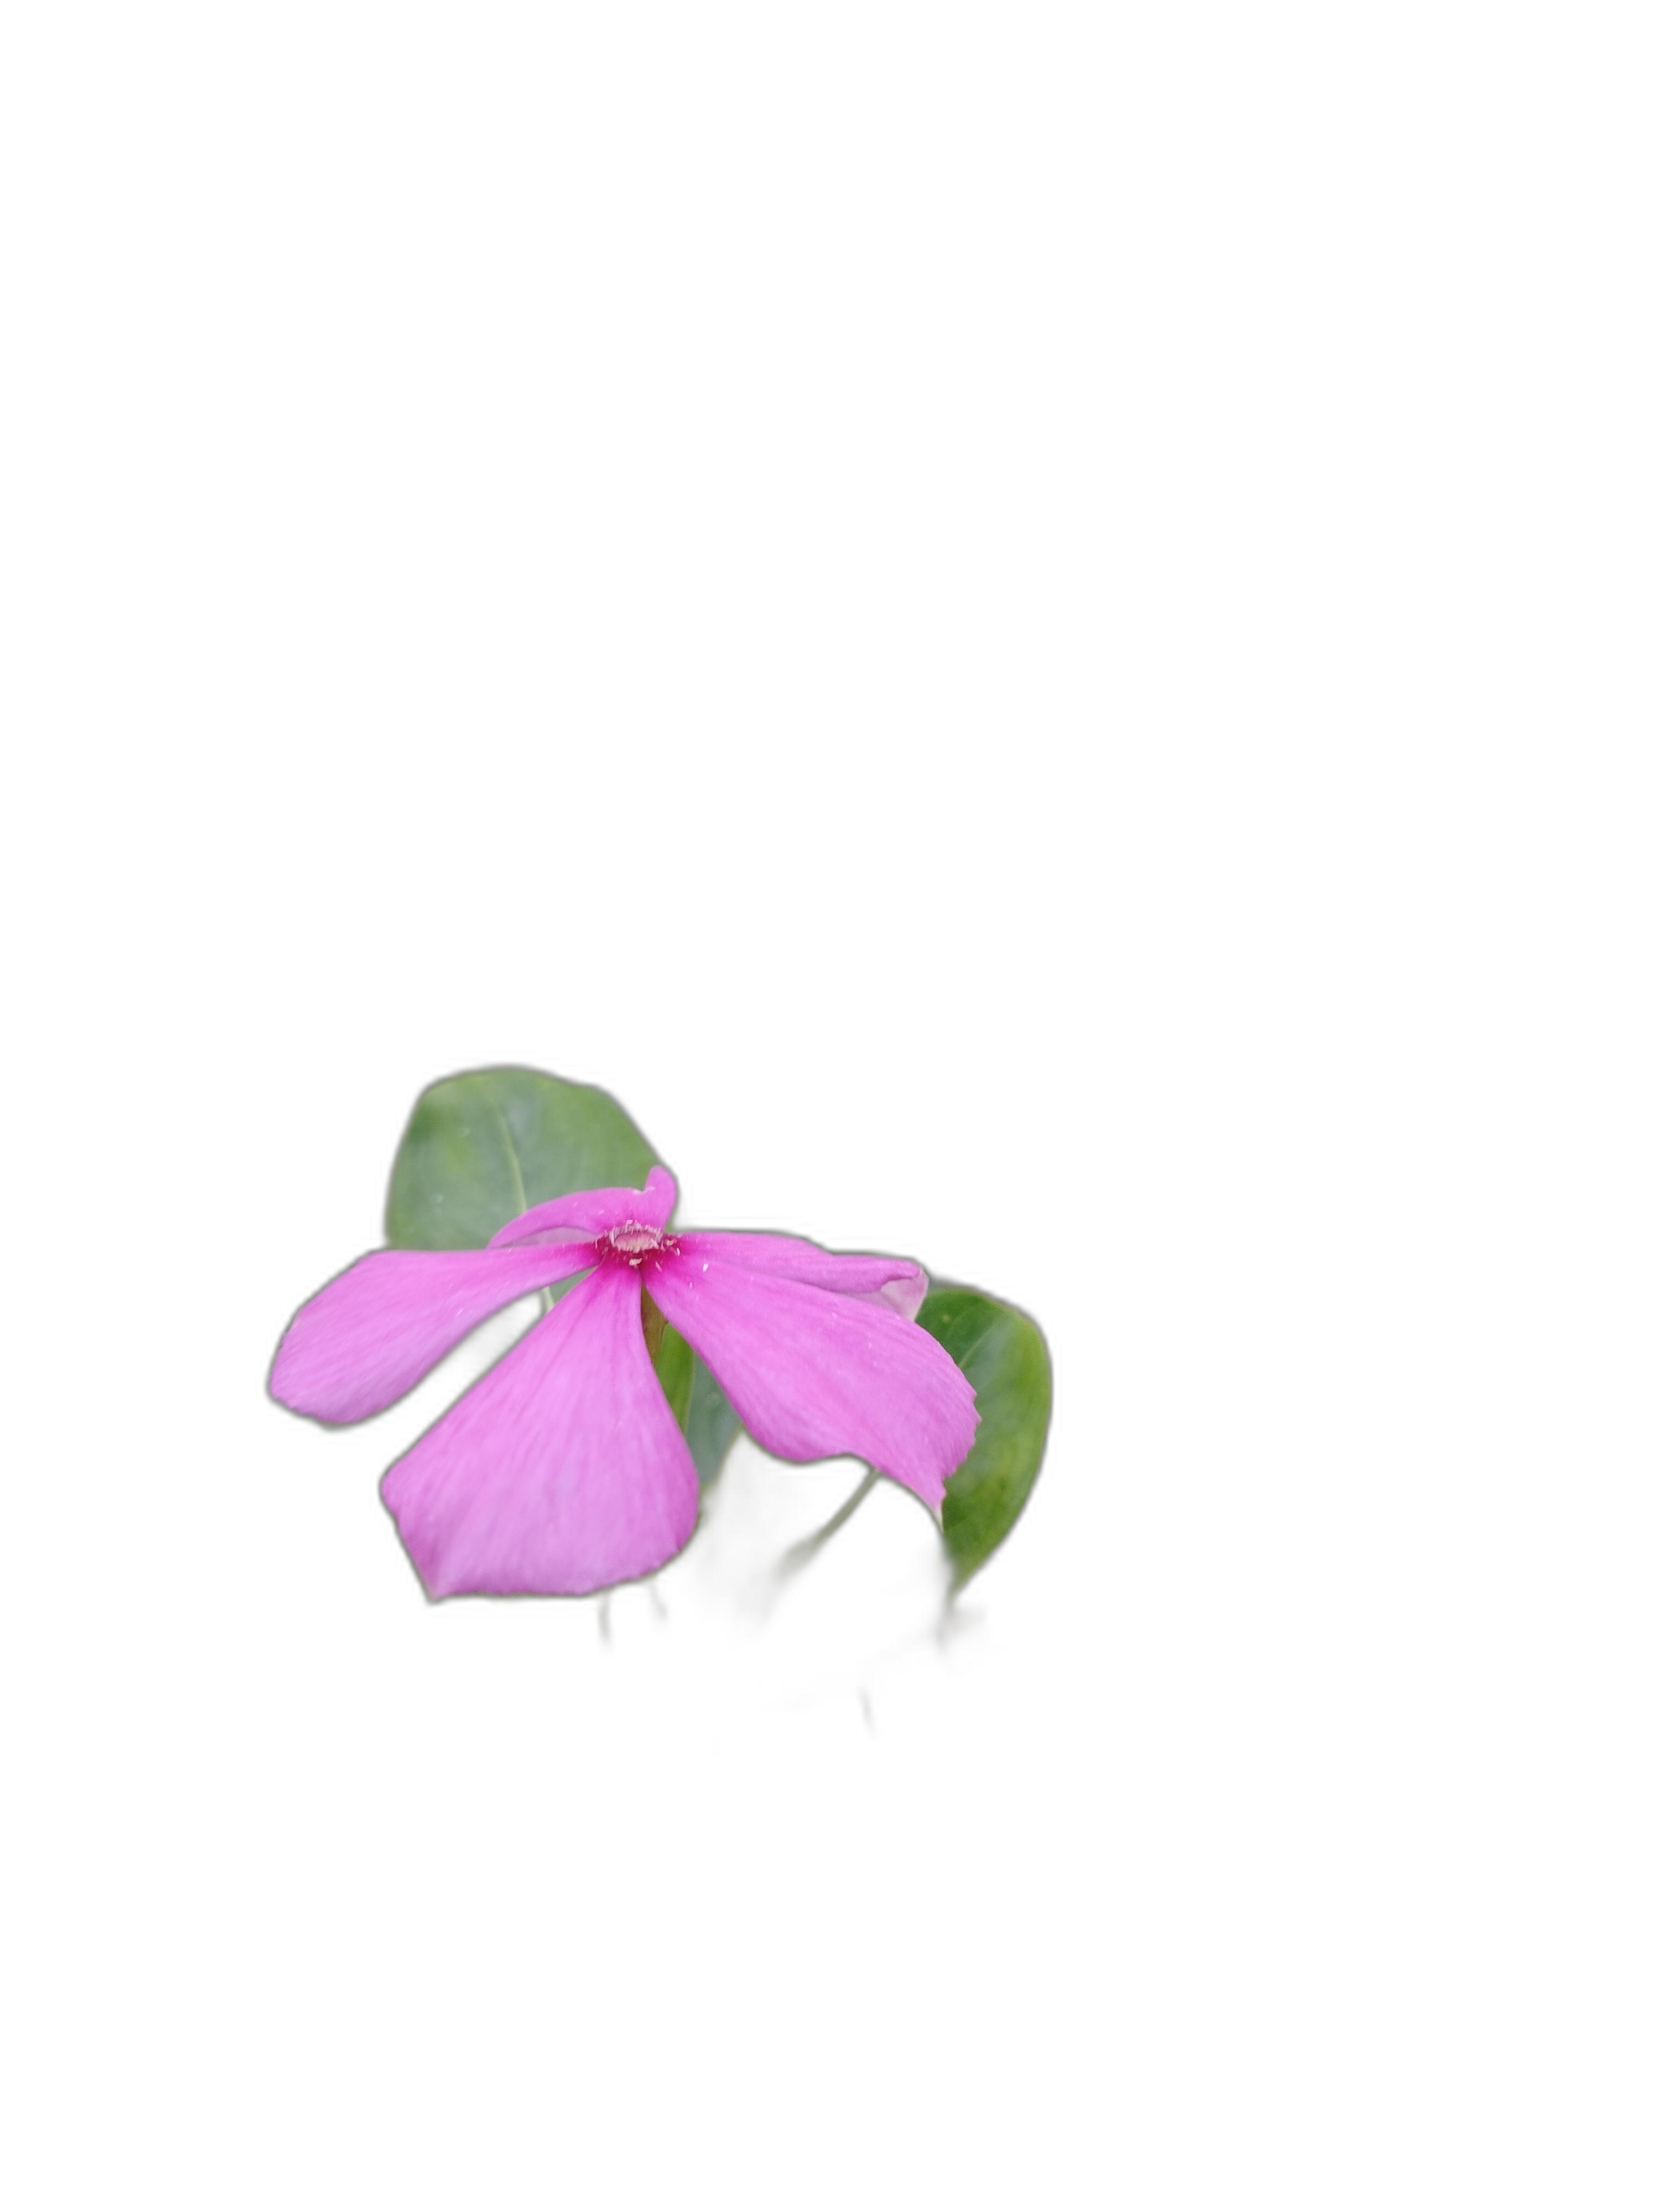
Label: Madagascar periwinkle